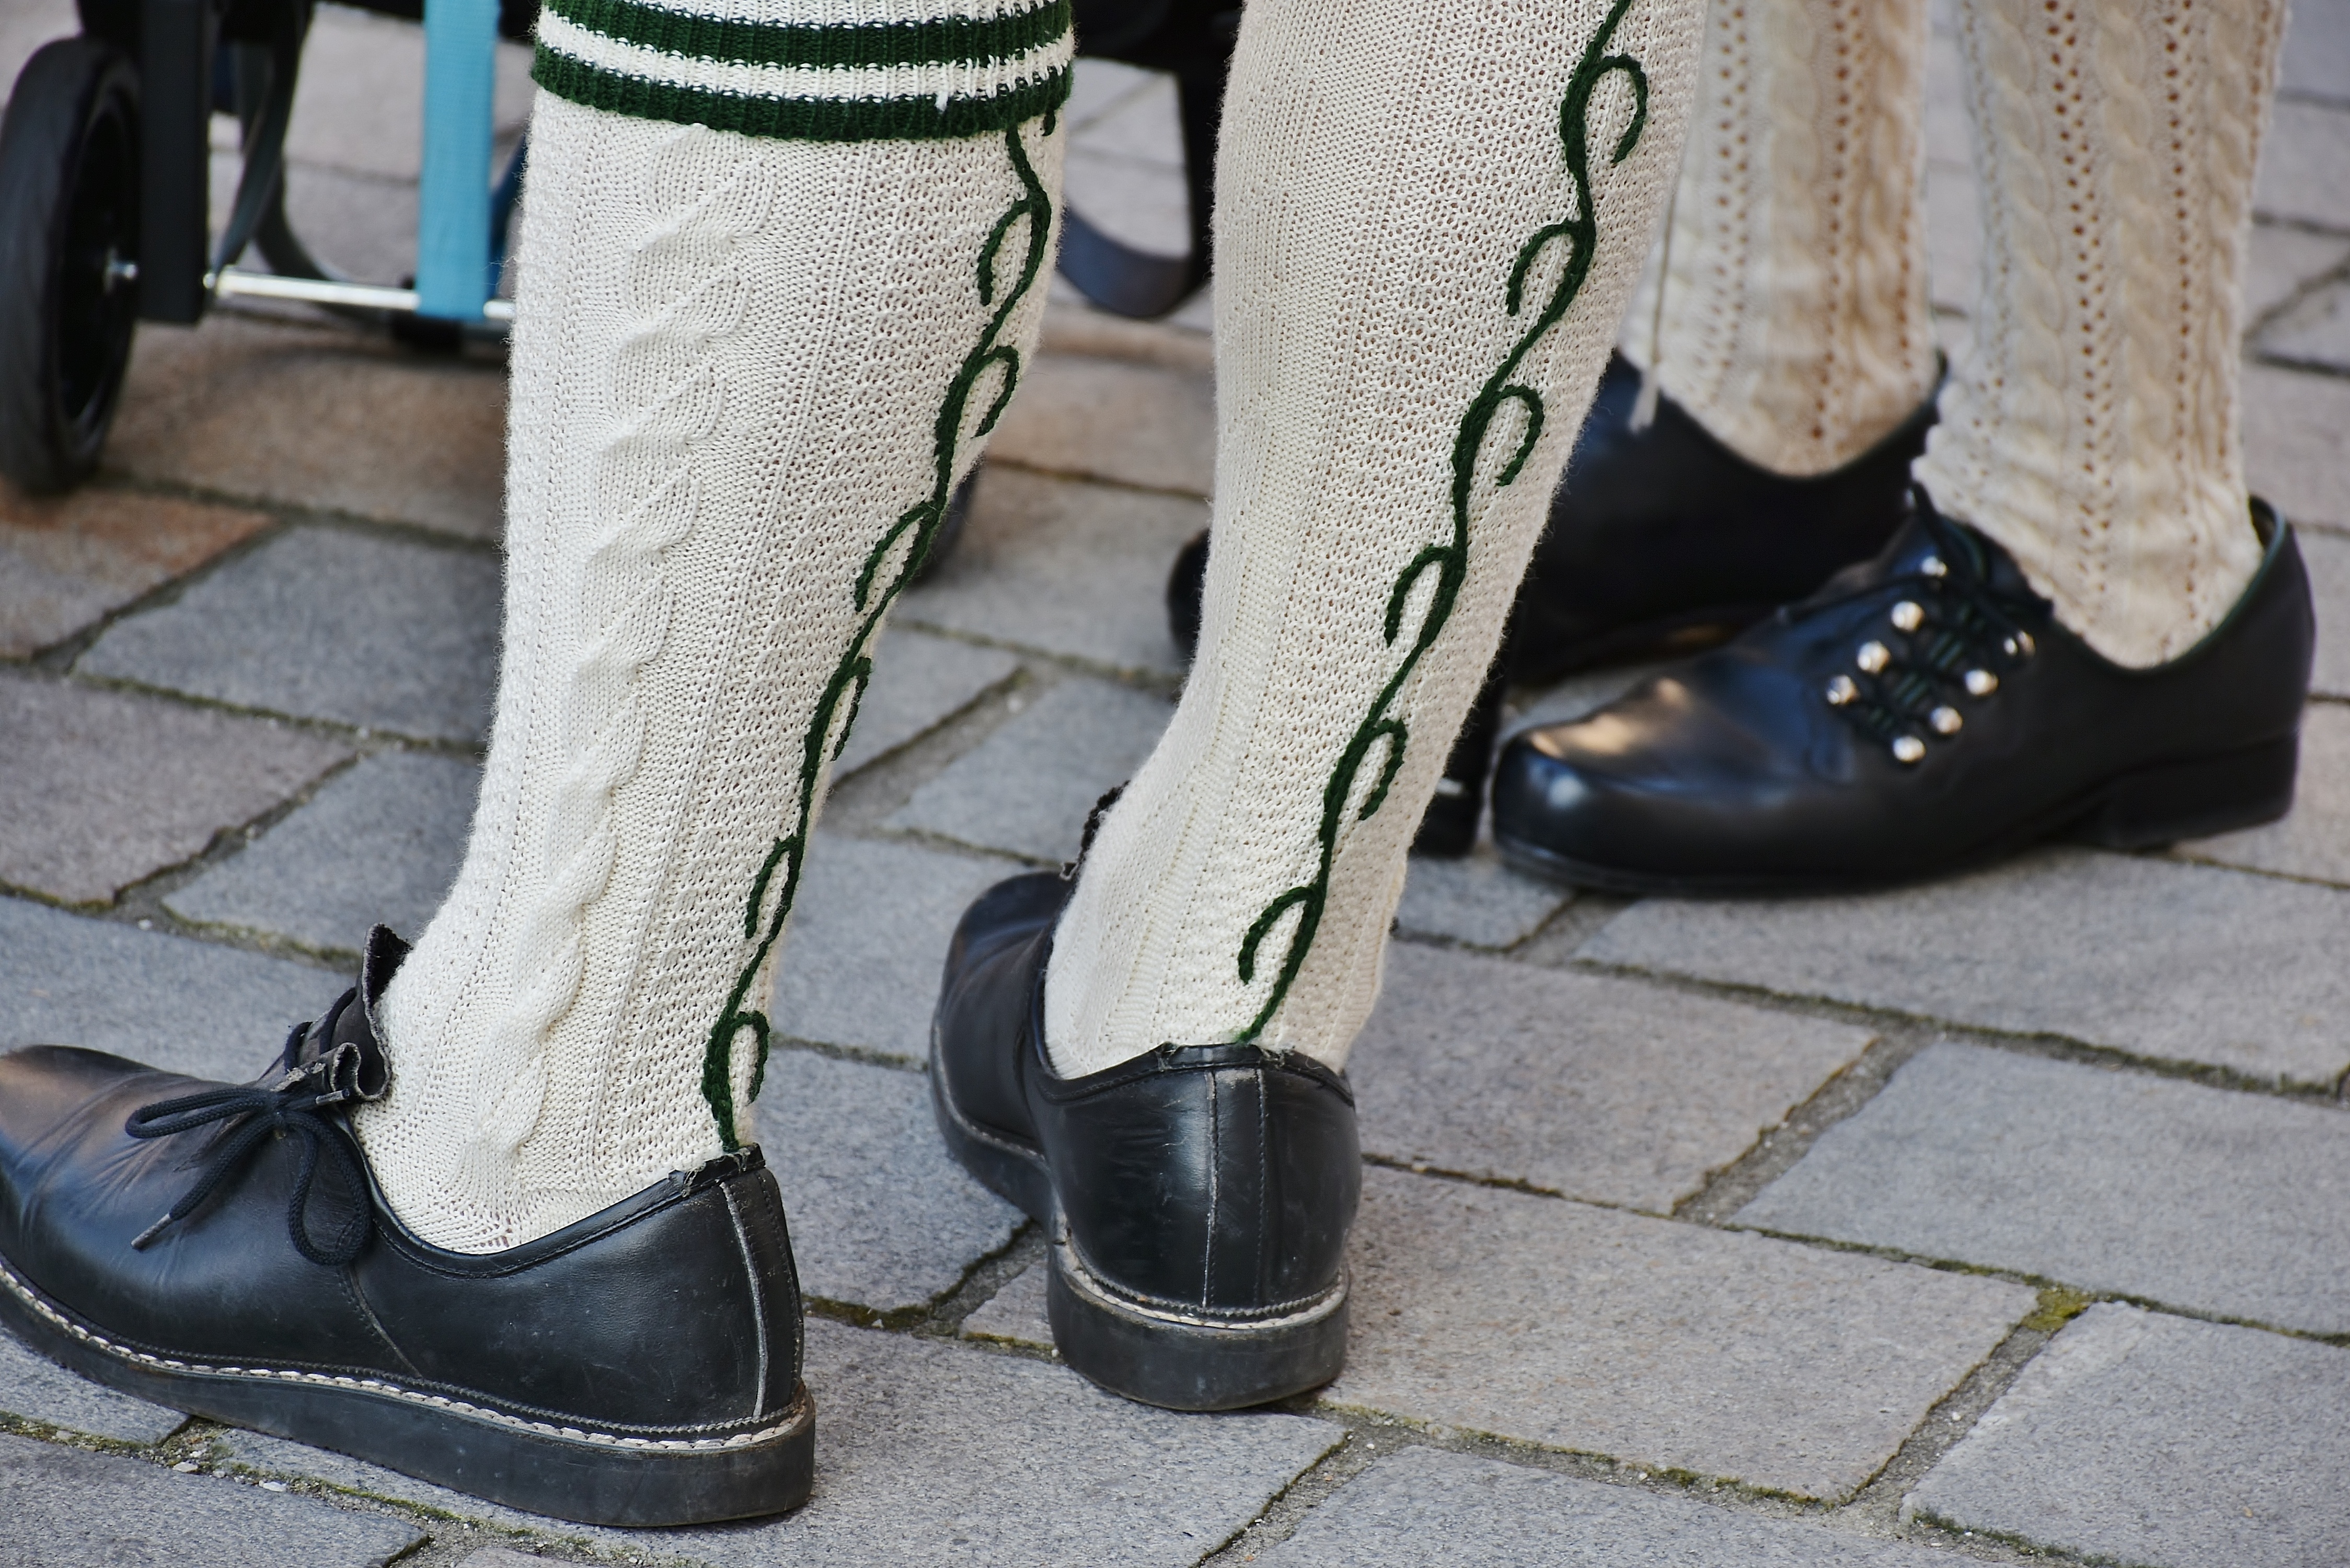
shoe, group, boot, leg, spring, green, fashion, clothing, black, garment, human body, shoes, men, festival, sneakers, footwear, bavaria, style, tradition, costume, socks, stocking, oktoberfest, chaps, men s, costume shoes, costume clothing, brogues, attract, high heeled footwear